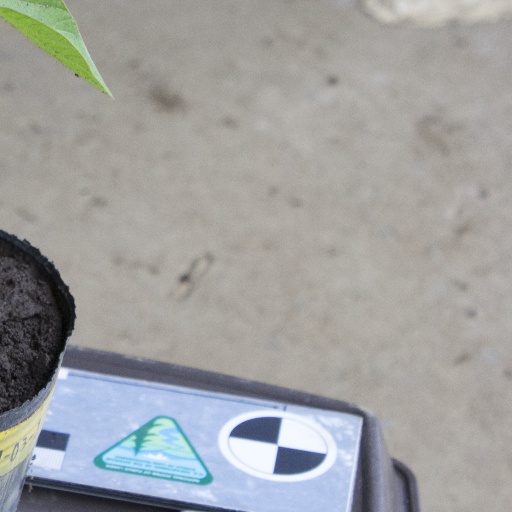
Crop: soybean